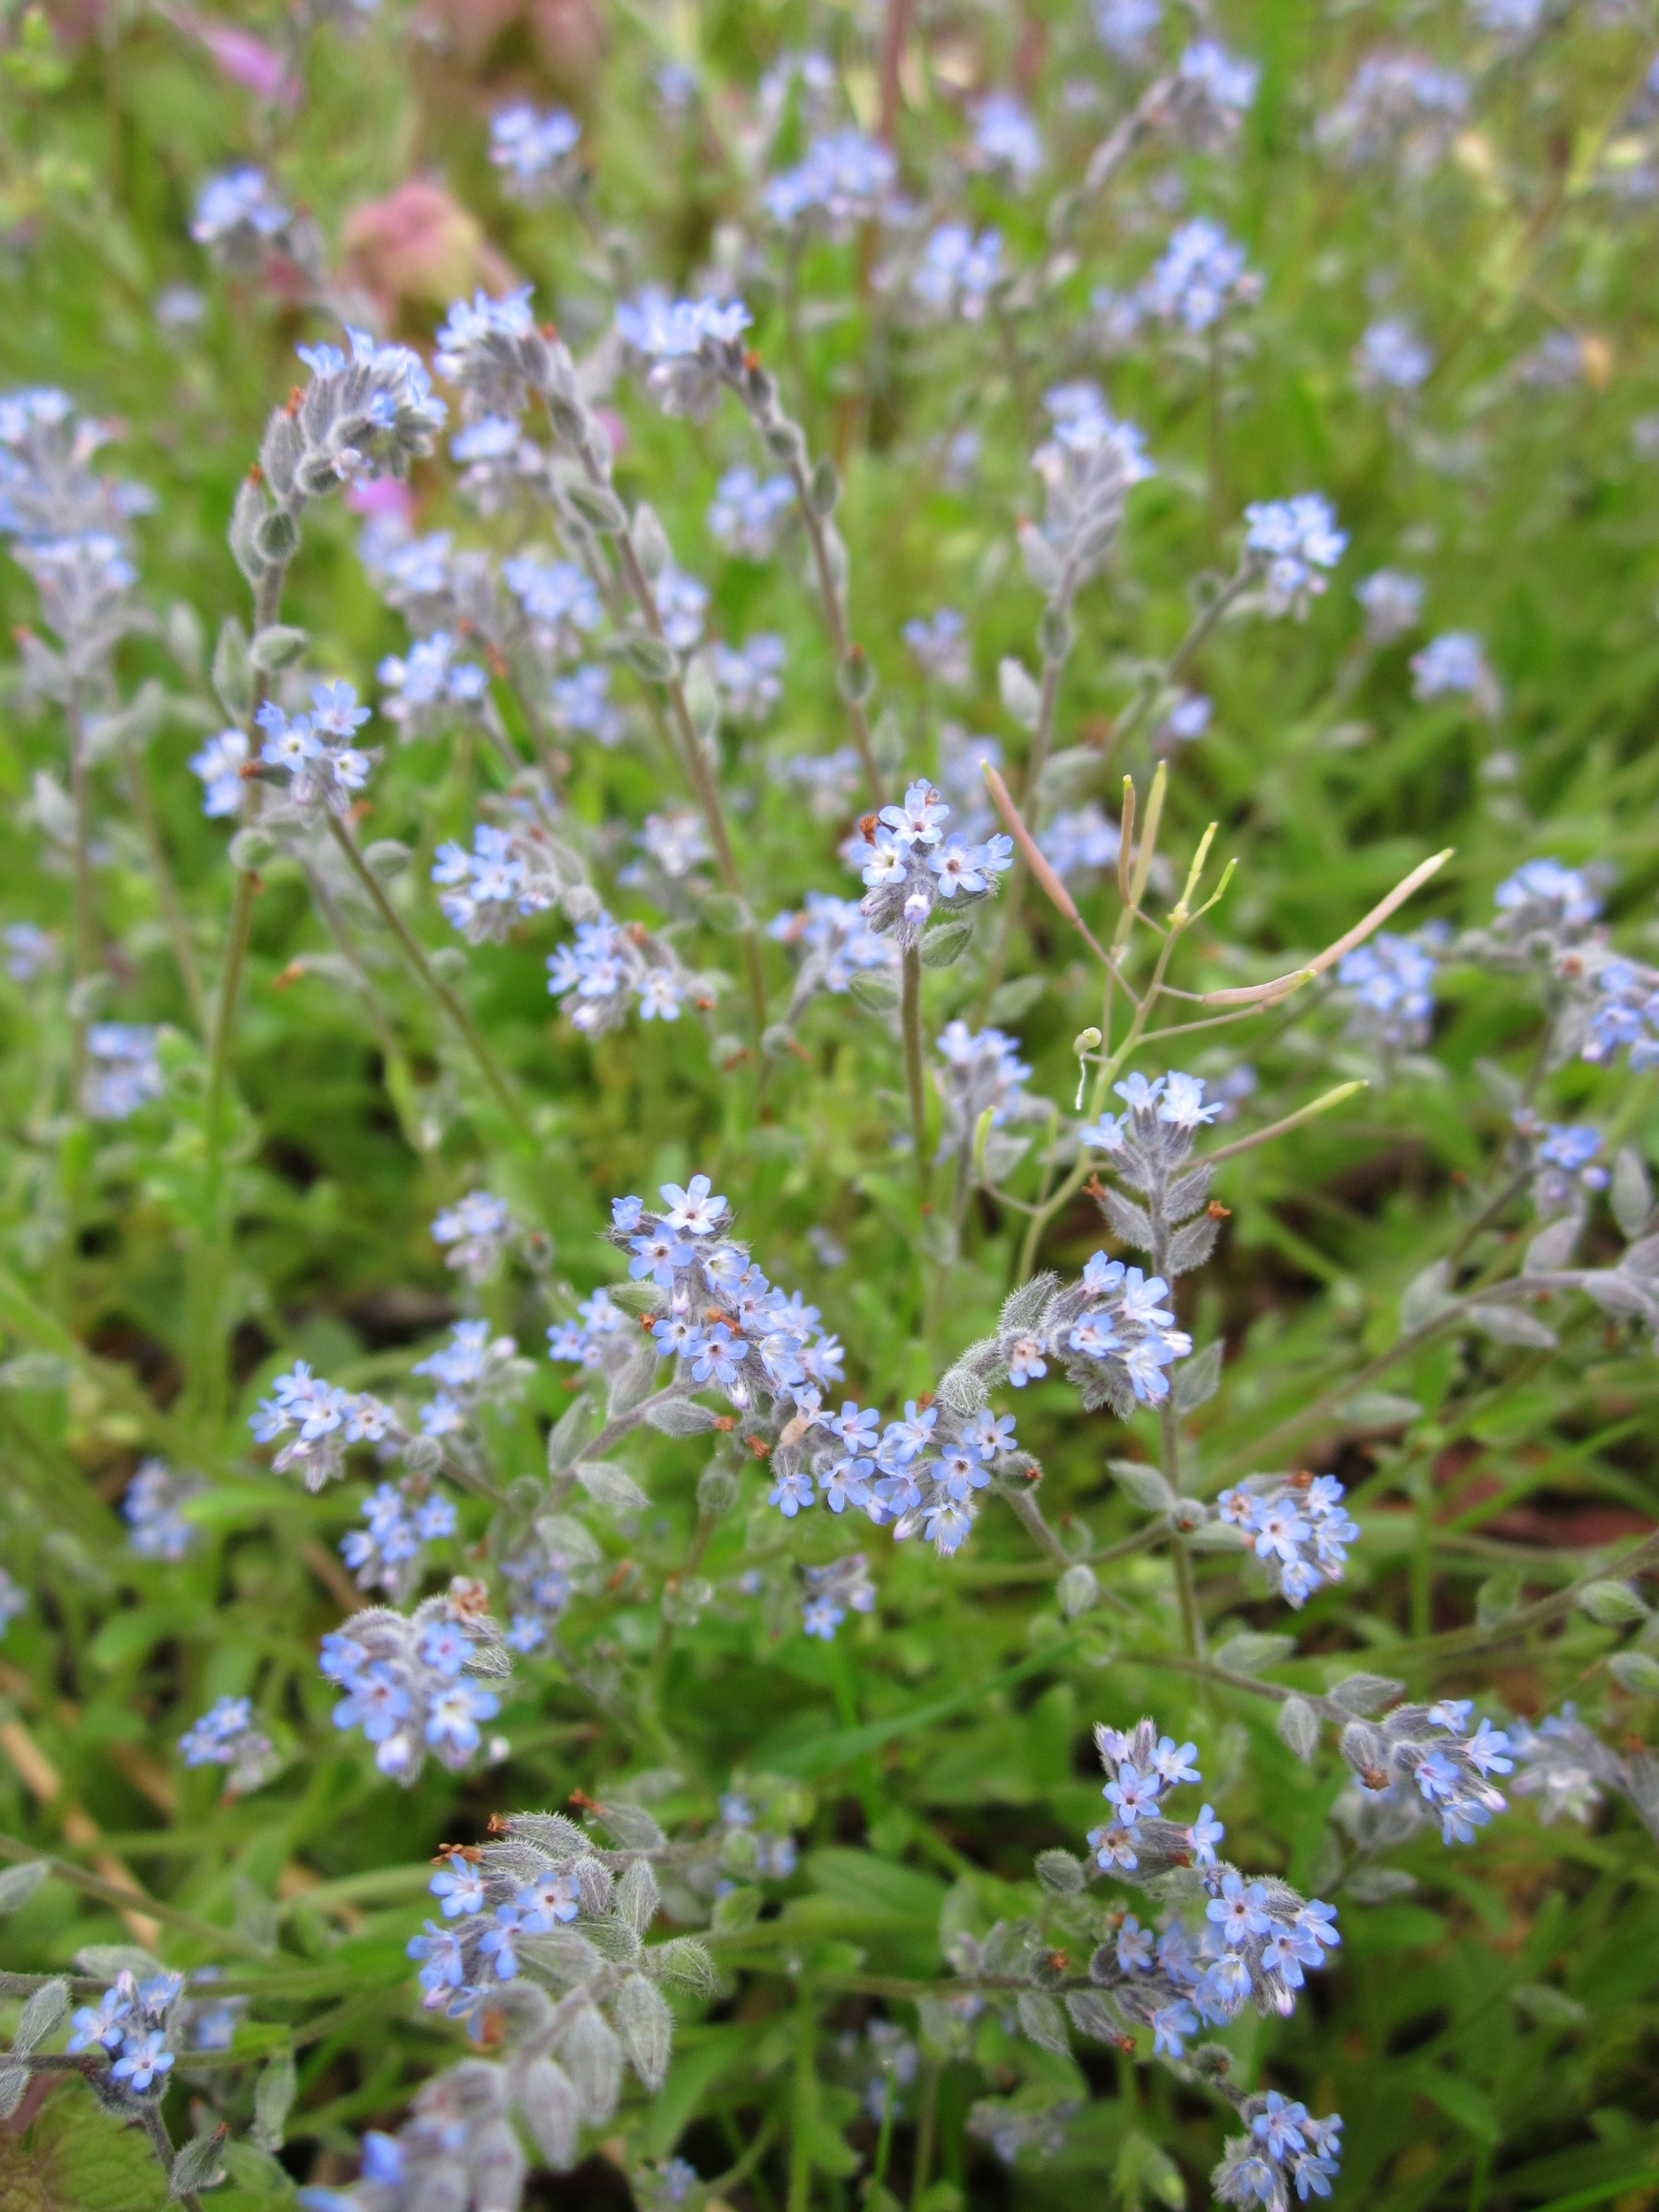
plant, flower, herb, botany, blooming, flora, lavender, wildflower, forget me not, species, flowering plant, myosotis arvensis, field forget me not, land plant, english lavender, breckland thyme, hyssopus